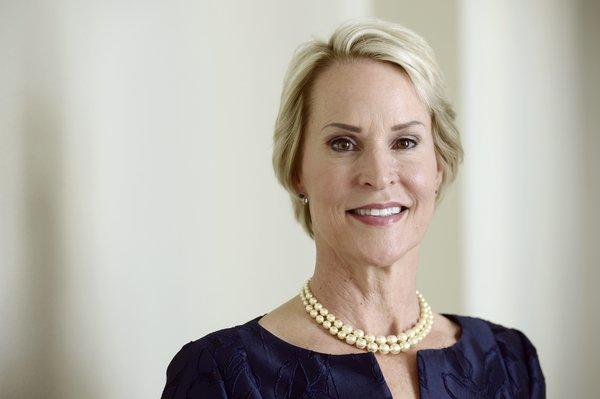
Gender: women